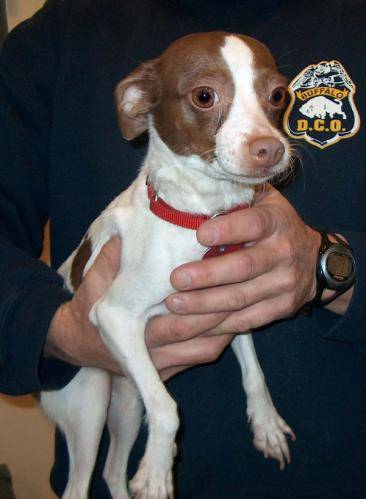
Label: dog